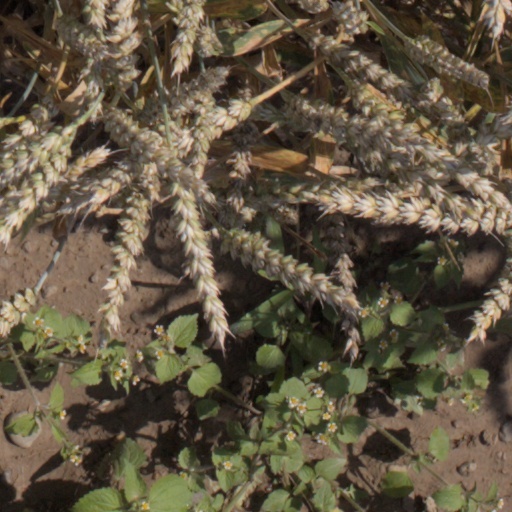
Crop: wheat